Vacuum activity

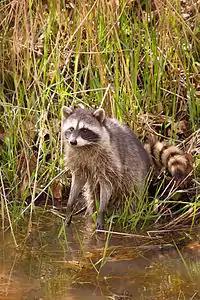
Wild raccoons often appear to 'wash' their food which may be expressed as a vacuum activity by captive raccoons in the absence of water.

The term was first established by the ethologist Konrad Lorenz in the 1930s after observations of a hand-raised starling. In 1937 Lorenz wrote: ""With head and eyes the bird made a motion as though following a flying insect with its gaze; its posture tautened; it took off, snapped, returned to its perch, and with its bill performed the sideways lashing, tossing motions with which many insectivorous birds slay their prey against whatever they happen to be sitting upon. Then the starling swallowed several times, whereupon its closely laid plumage loosened up somewhat, and there often ensued a quivering reflex, exactly as it does after real satiation.""